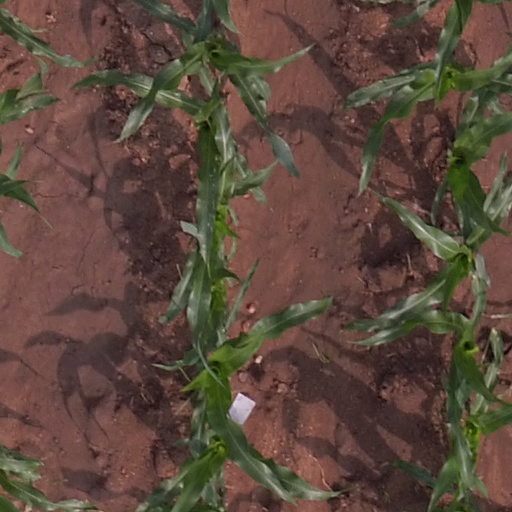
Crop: maize; corn